Tampon

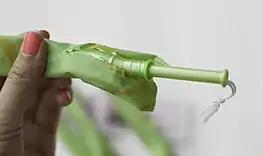

Tampon design varies between companies and across product lines in order to offer a variety of applicators, materials and absorbencies. There are two main categories of tampons based on the way of insertion – digital tampons inserted by finger, and applicator tampons. Tampon applicators may be made of plastic or cardboard, and are similar in design to a syringe. The applicator consists of two tubes, an "outer", or barrel, and "inner", or plunger. The outer tube has a smooth surface to aid insertion and sometimes comes with a rounded end that is petaled.